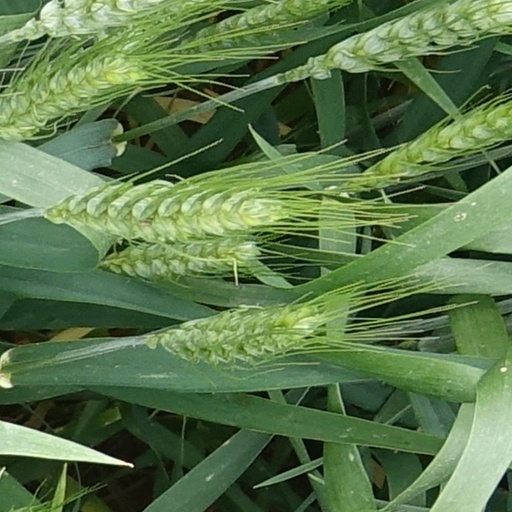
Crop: wheat